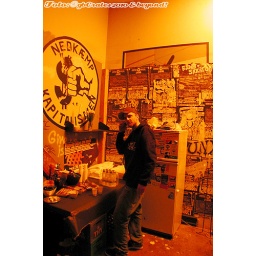
DJ CARS10 (Cold lampin' in the kitchen area on 3.rd floor in the Youth House, Cph, Dk)